Battle of Krithia Vineyard

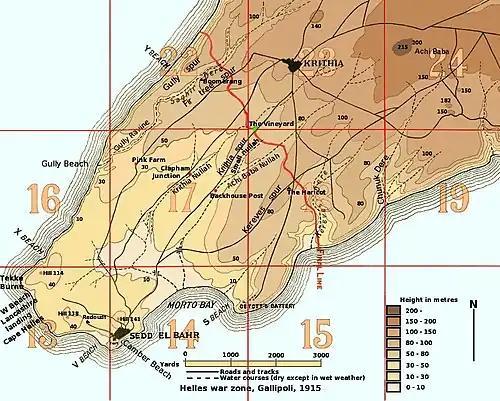

Due to a shortage of artillery, the attack was split into two parts with the 88th Brigade of the 29th Division (with support on its right flank from the 1/5th Battalion, Manchester Regiment) attacking on the afternoon of 6 August while the 125th and 127th Brigades of the 42nd (East Lancashire) Division would attack early the following morning. The 52nd (Lowland) Infantry Division and the 63rd (Royal Naval) Division in Corps reserve. They were facing four Ottoman divisions, three of which were fresh, while there were two more divisions in reserve.